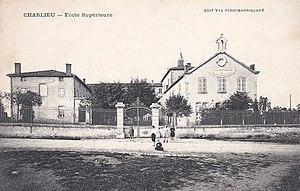
Charlieu (Loire), école supérieure, vers 1905.
Mathieu Fournier est un instituteur, pédagogue, romancier et conteur. Il a écrit sous son nom et sous le pseudonyme de Jean Châtelus.